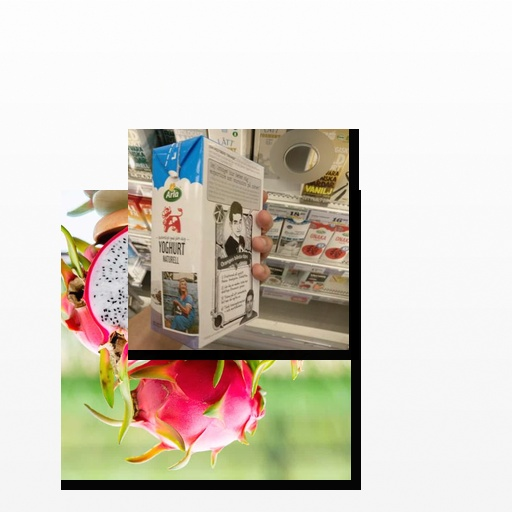
Food items: natural_yogurt, dragon_fruit